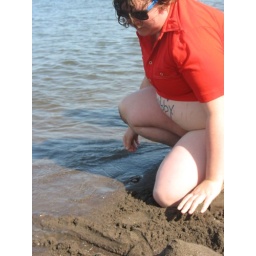
wyatt is cute playing in the sand